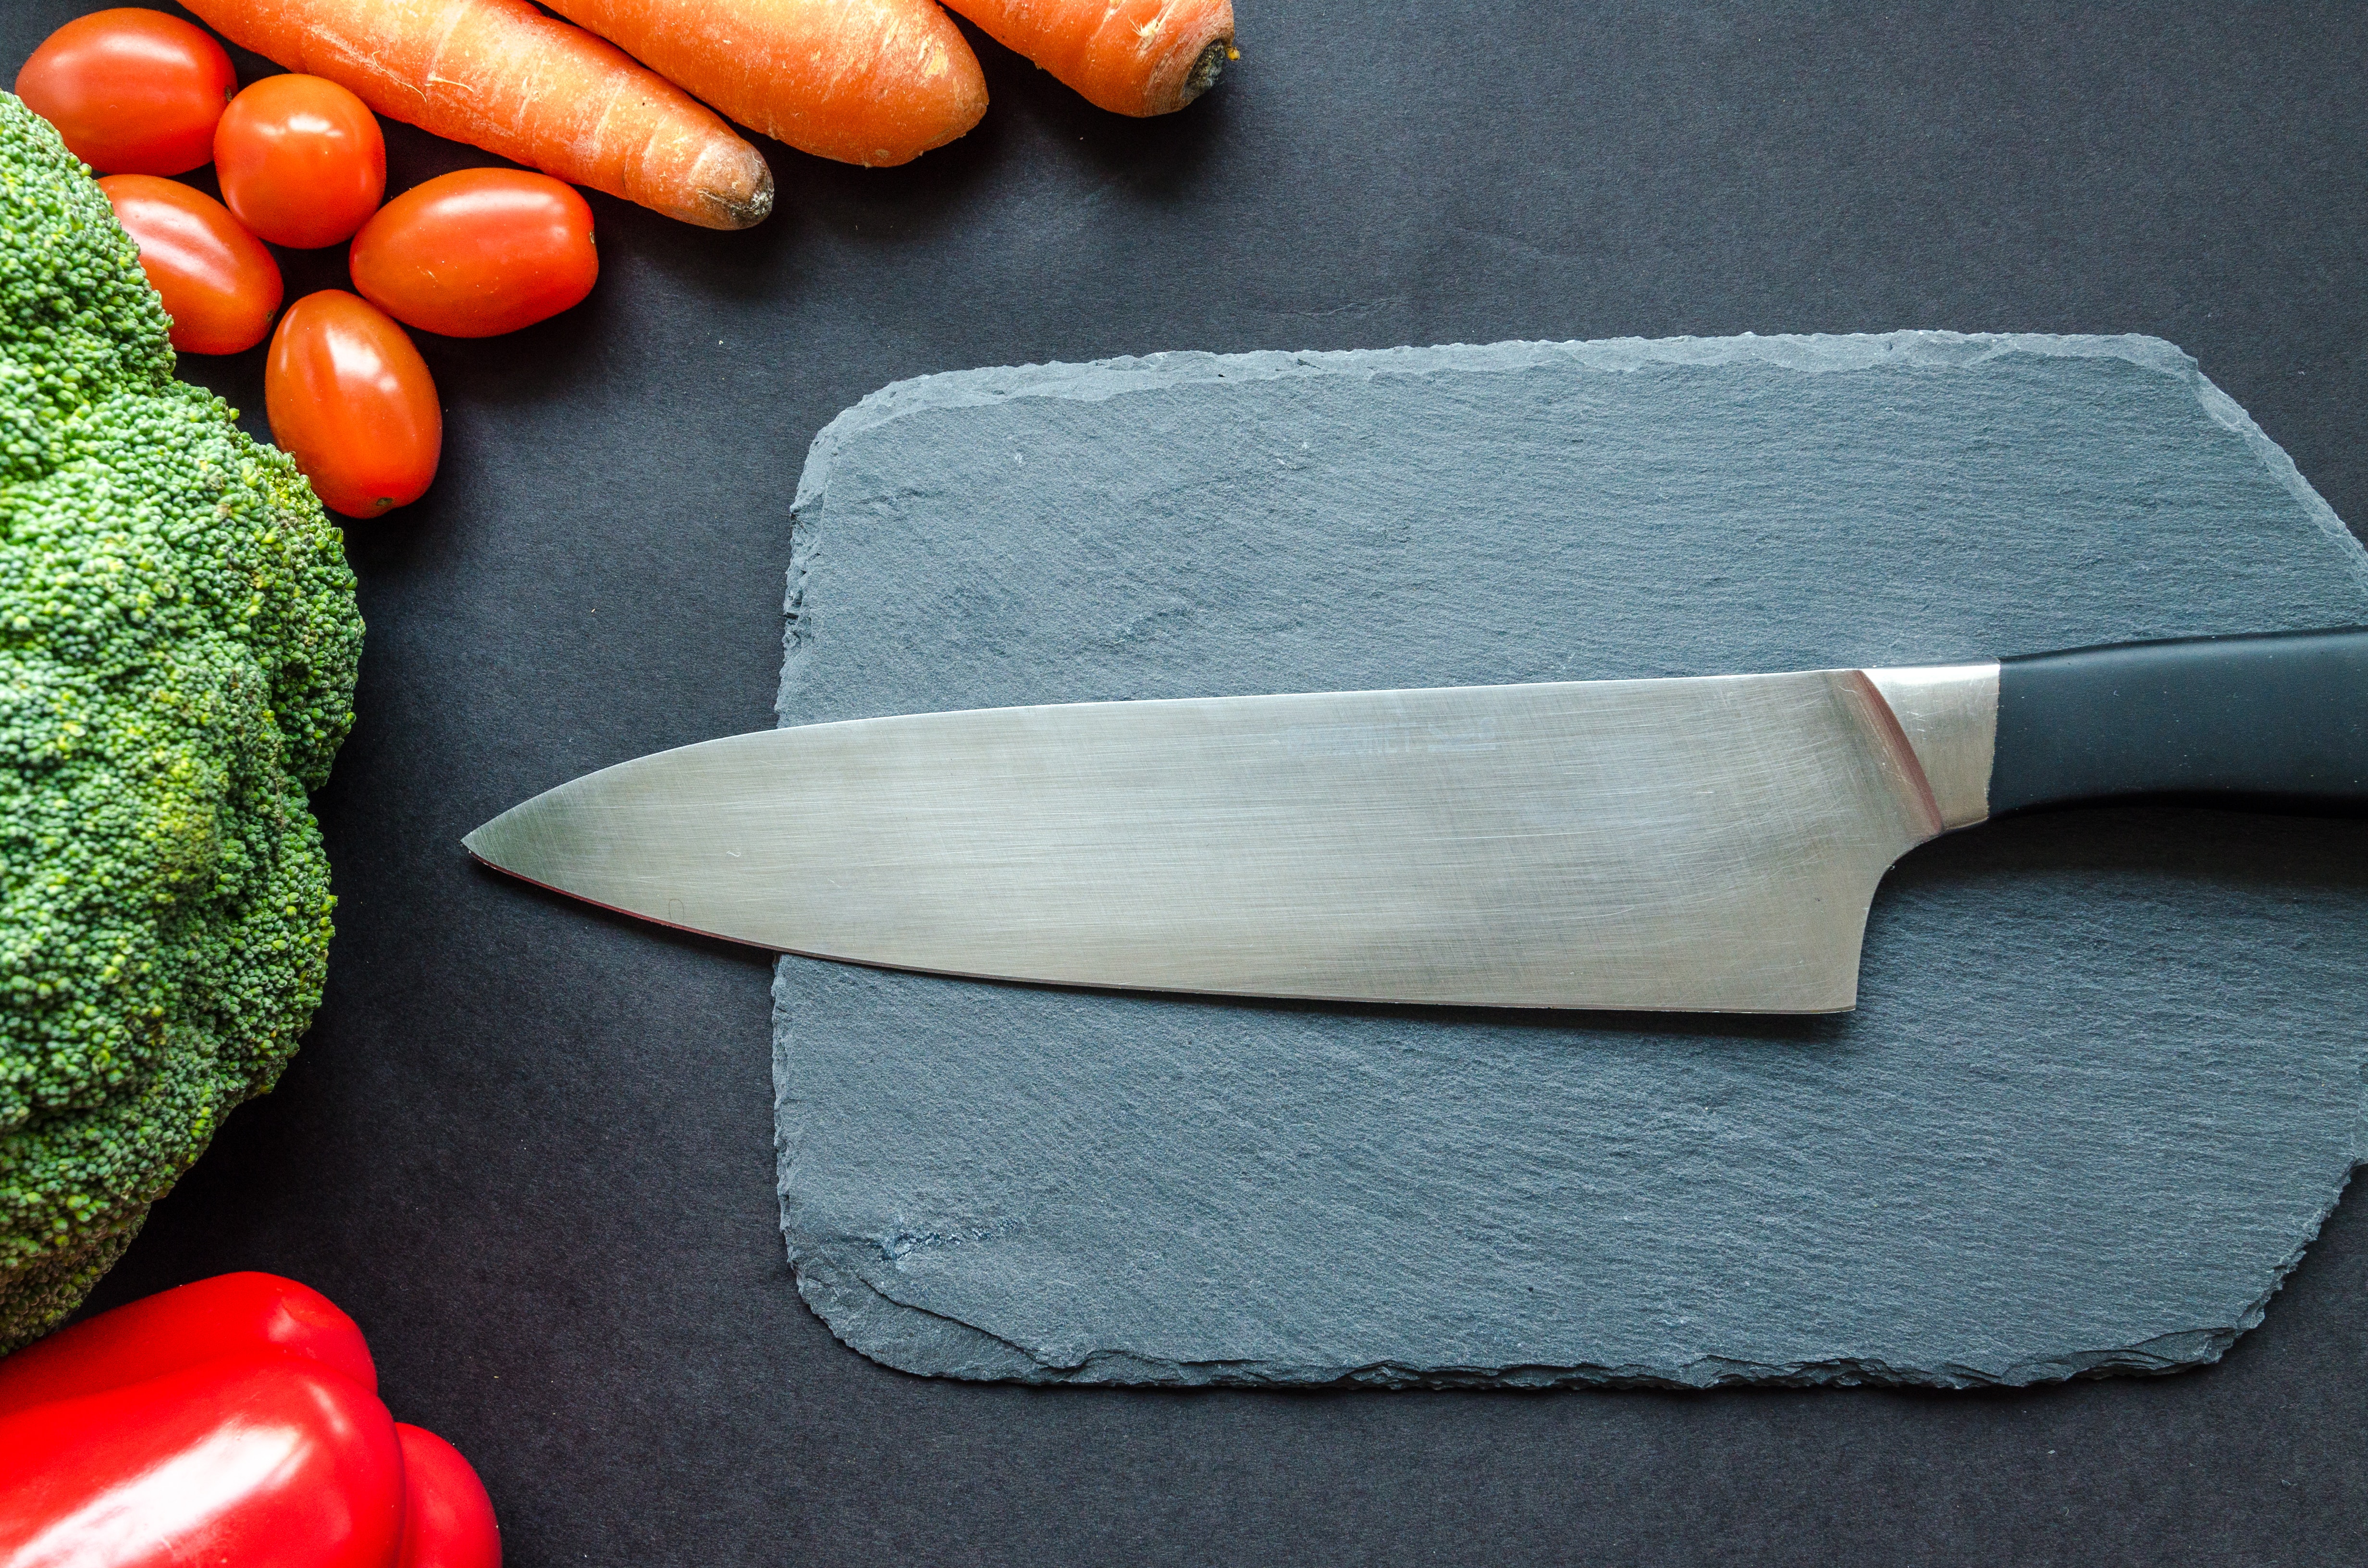
knife, kitchen knife, cold weapon, cutlery, tableware, tool, melee weapon